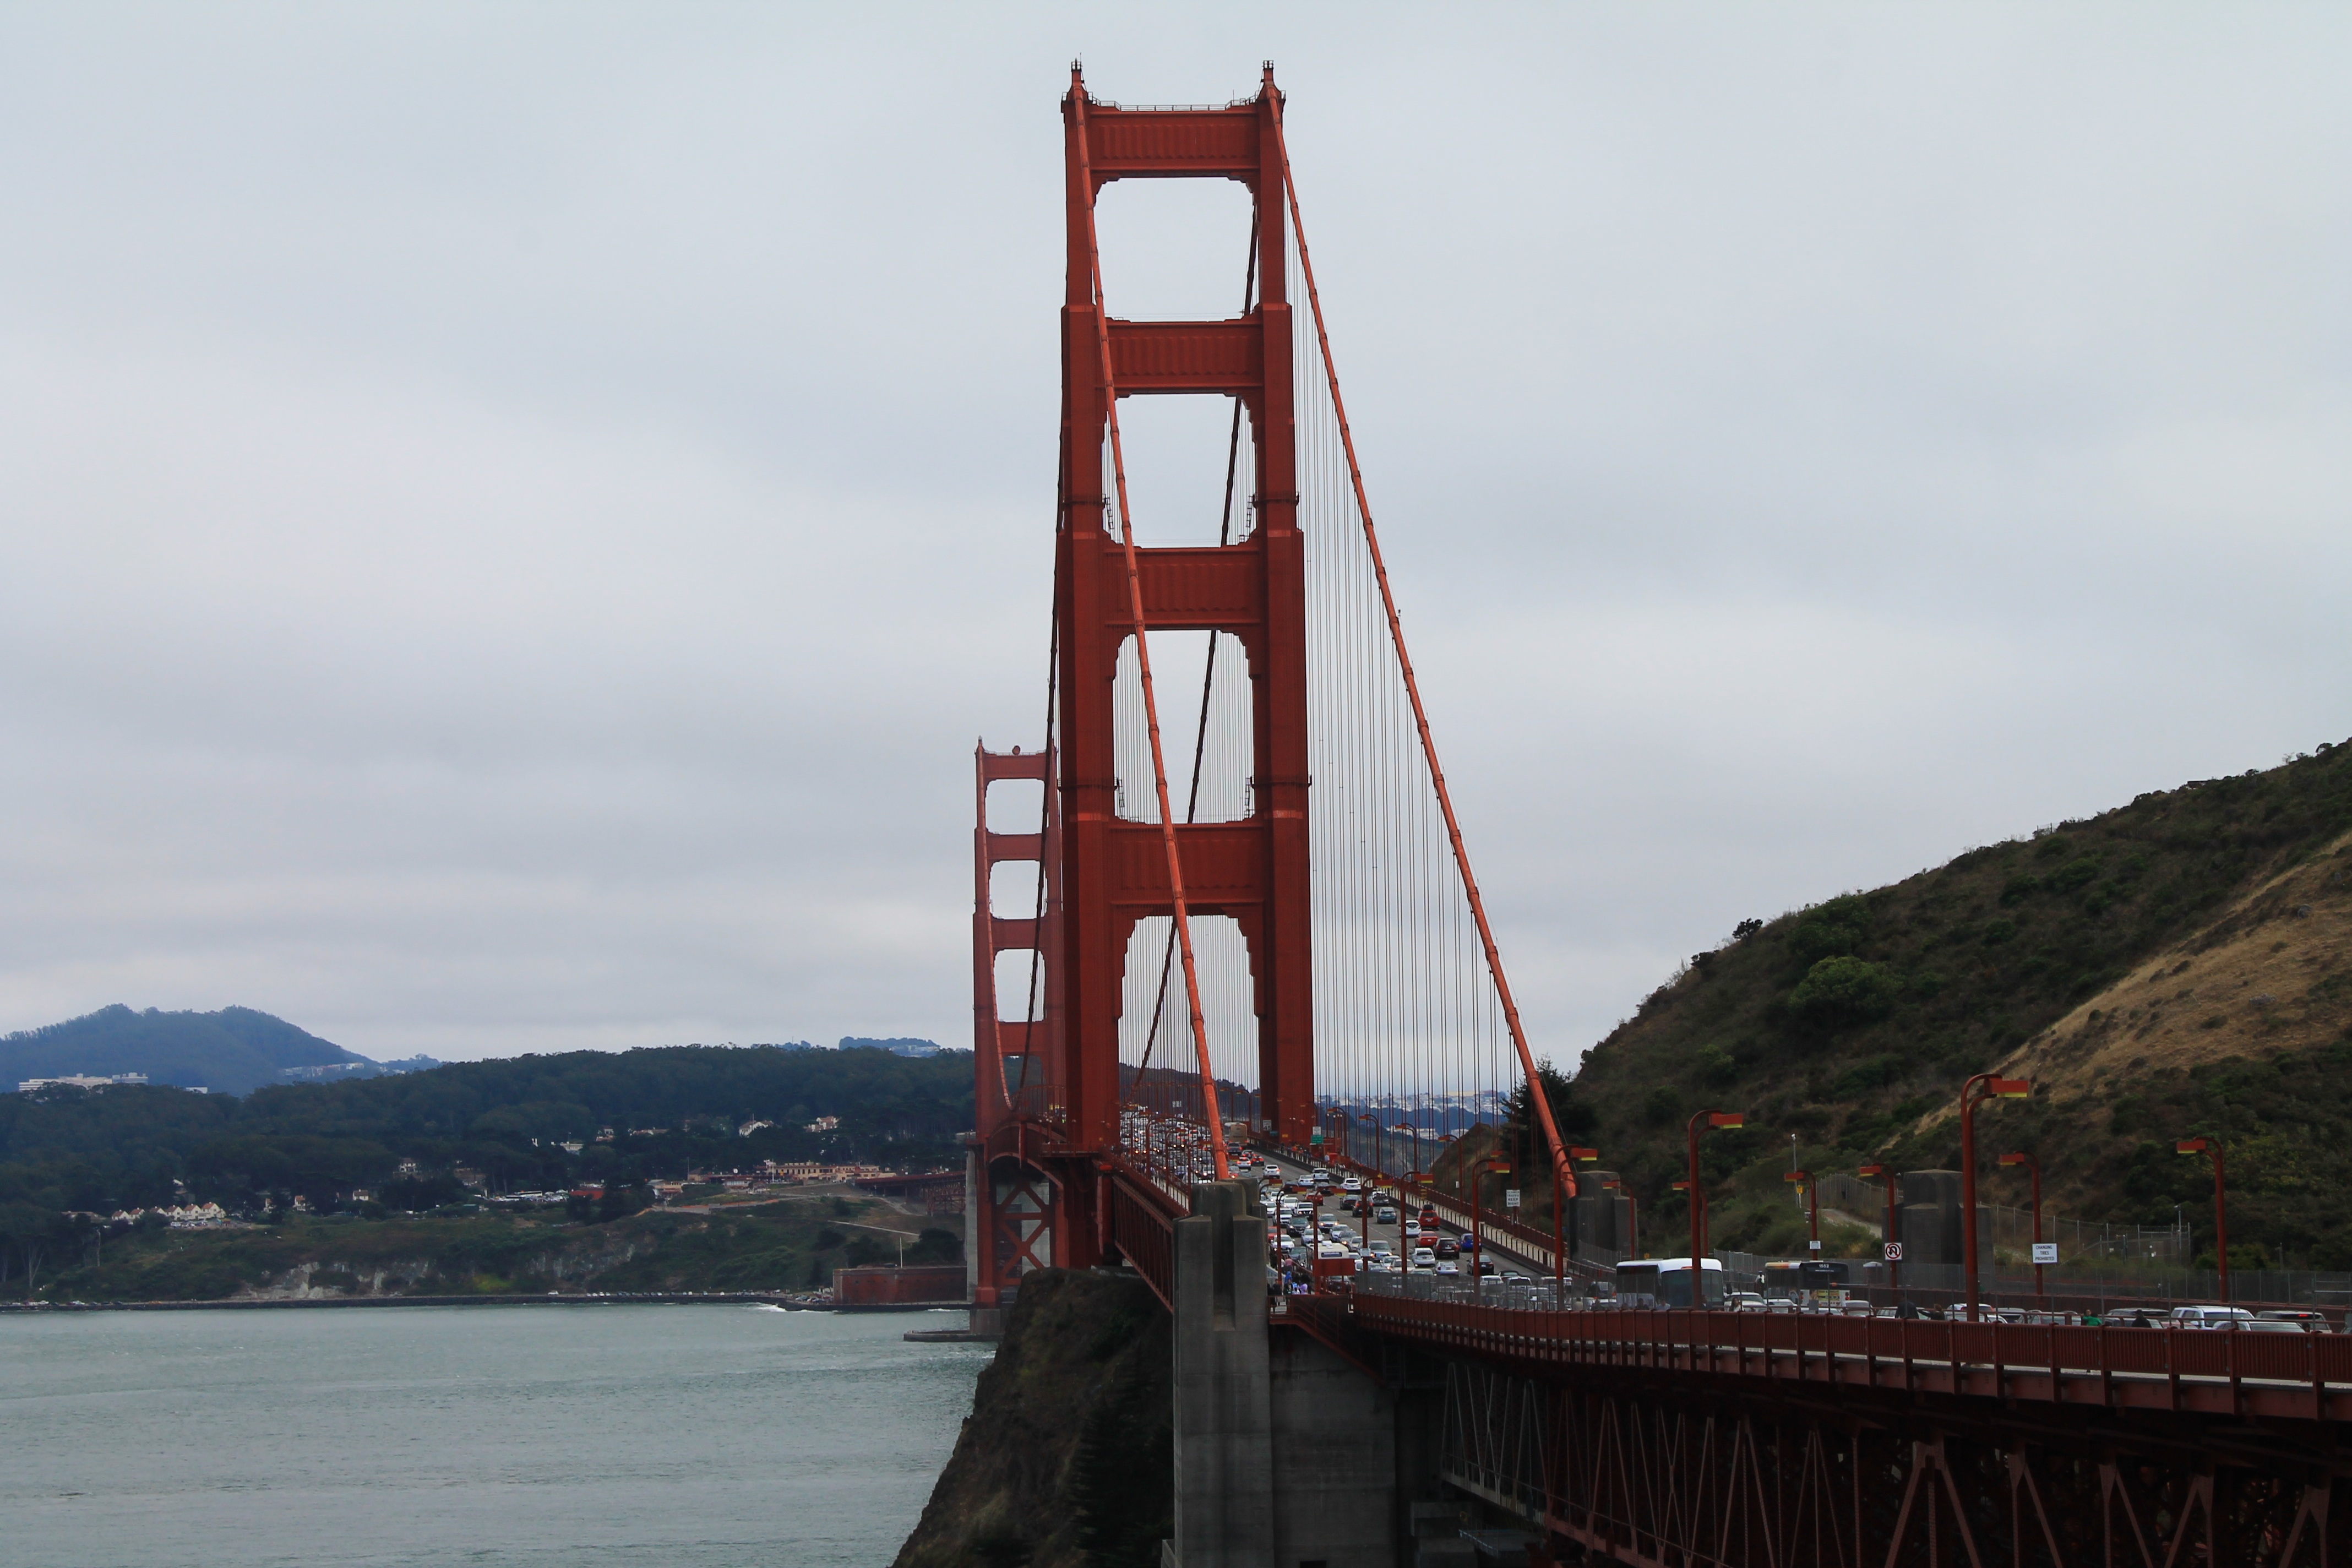
sea, boat, bridge, ship, golden gate bridge, san francisco, red, vehicle, tower, mast, watercraft